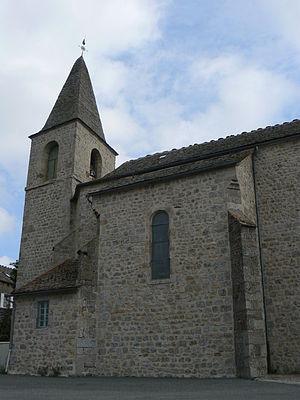
Châteauneuf-de-Randon est une commune française située dans le département de la Lozère en région Occitanie. Ses habitants sont appelés les Castelrandonnais.